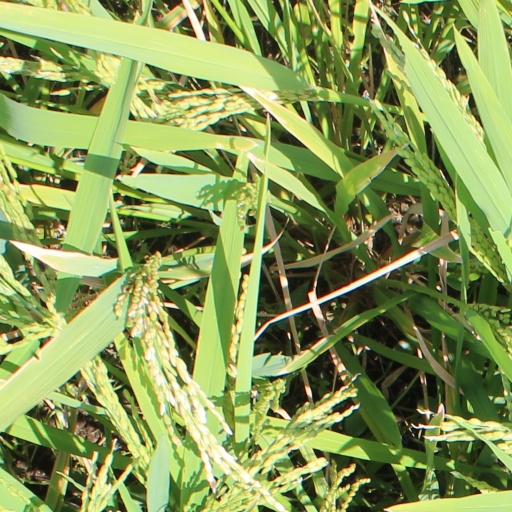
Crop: rice